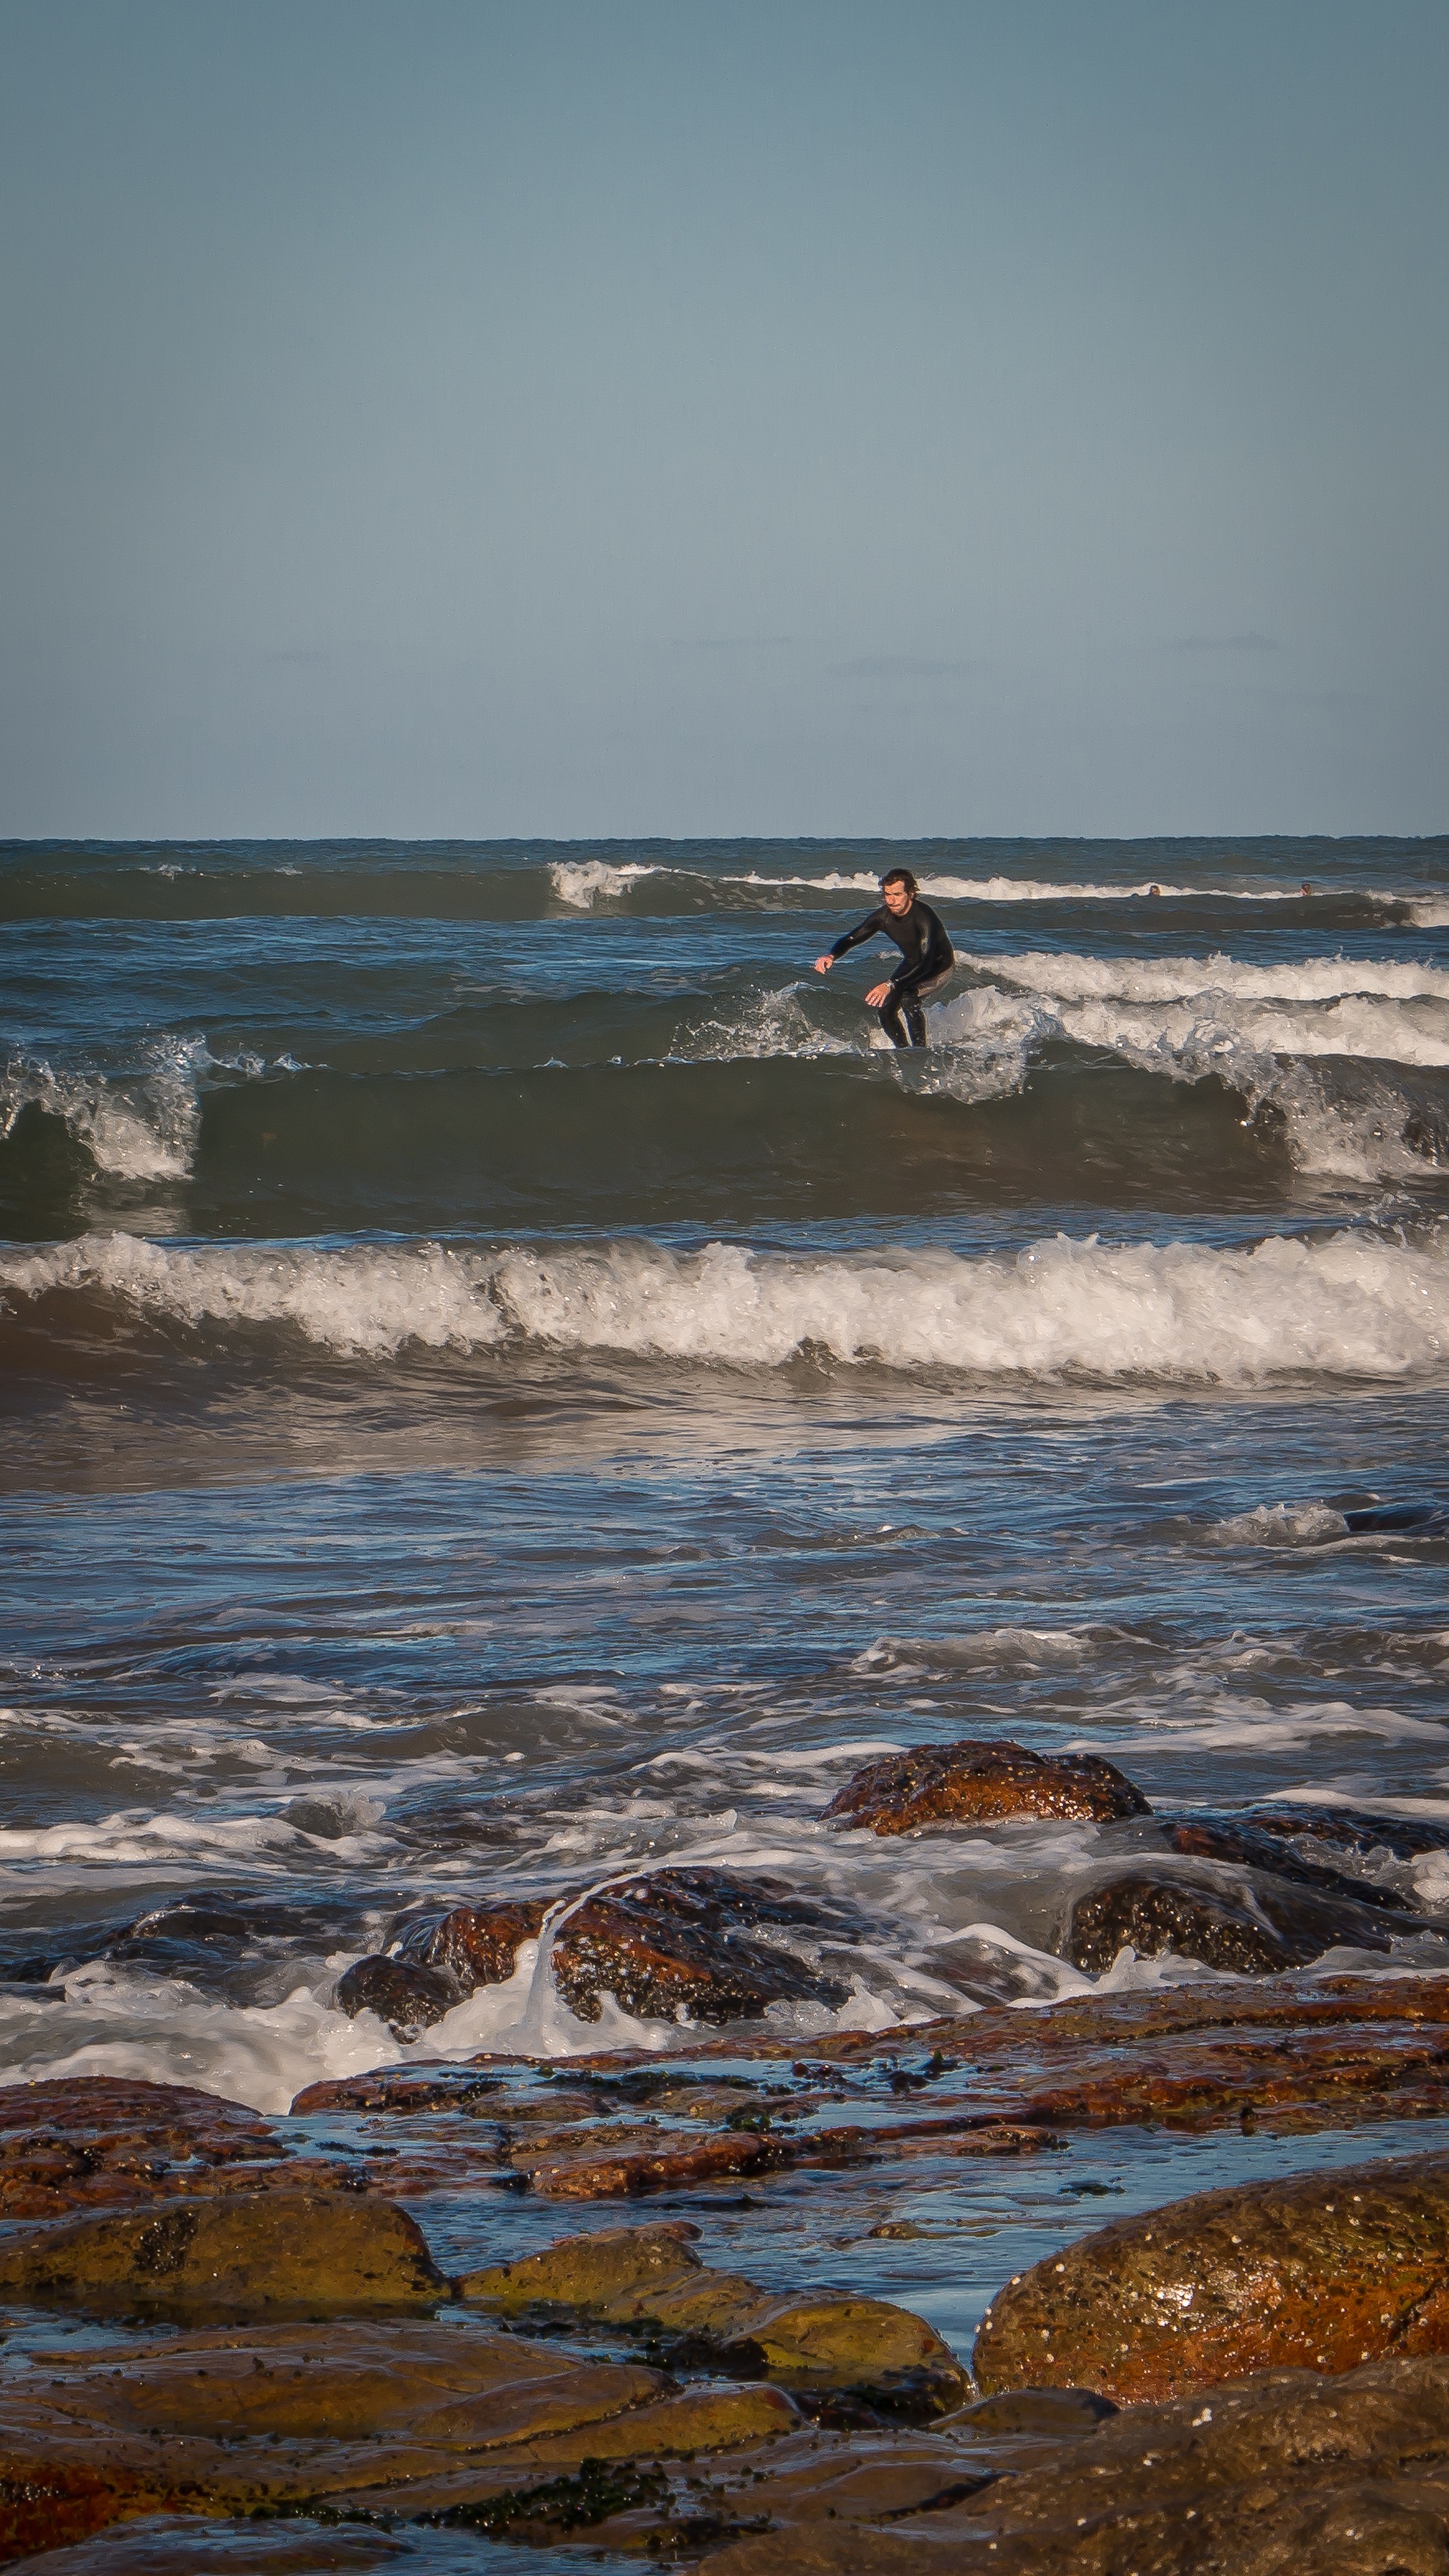
beach, landscape, sea, coast, water, nature, sand, rock, ocean, horizon, sky, sunset, shore, wave, summer, surf, bay, body of water, rocks, costa, cape, wind wave